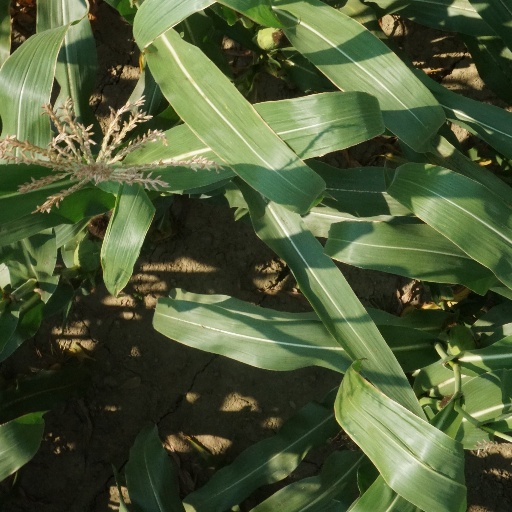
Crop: maize; corn